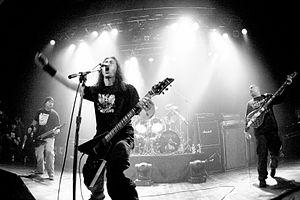
Sacrifice est un groupe de thrash metal canadien, originaire de Toronto, en Ontario. Le groupe est formé par les guitaristes Rob Urbinati et Joe Rico en 1983. Sacrifice a joué un rôle important dans la scène heavy metal underground torontoise des années 1980, et s'est popularisé grâce à quatre albums studio avant de se séparer en 1993. Après leur concert de retour en 2006, ils font paraître un cinquième album, The Ones I Condemn, au label brésilien Marquee Records en 2009.